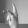
ASL letter: K